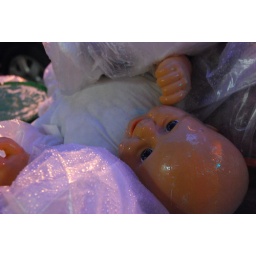
baby doll on a pile of garbage on the sidewalk of south 3rd street in williamsburg, NYC